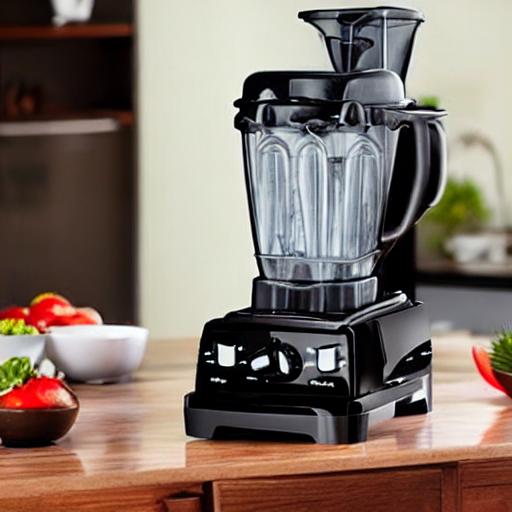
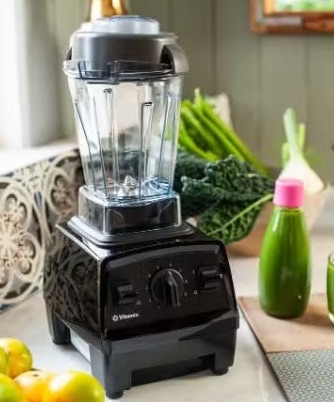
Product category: items_blender
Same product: no